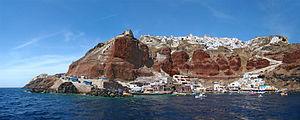
La baie d'Ammoudi aux pieds d'Oia, Santorin, Grèce.